Big Gay Love

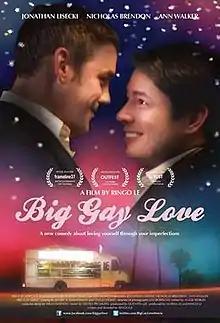
Movie poster

Big Gay Love is a 2013 American comedy film written and directed by Ringo Le and produced by Quentin Lee and Marisa Le. The story centers on Bob (Jonathan Lisecki), an overweight gay man who overcomes discrimination and insecurity based on his looks to find love in the form of a chef named Andy (Nicholas Brendon).